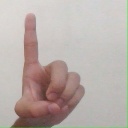
अक्षर: ड